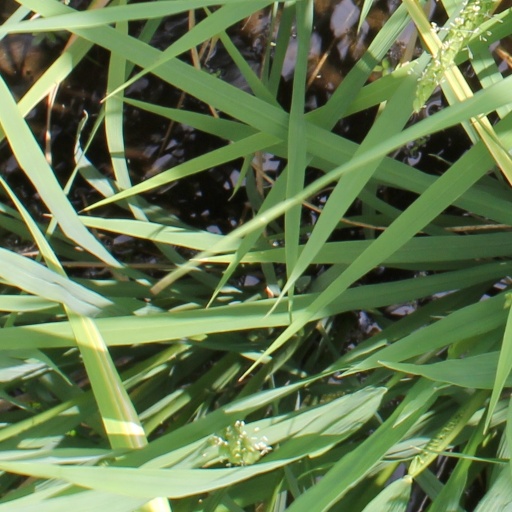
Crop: rice